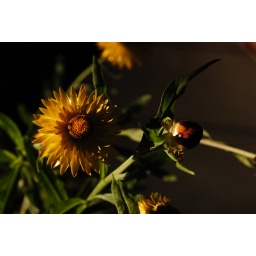
spot metering gives shadows on this yellow flower under evening sunshine in New Jersey